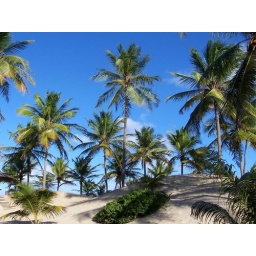
green stars in a blue sky...